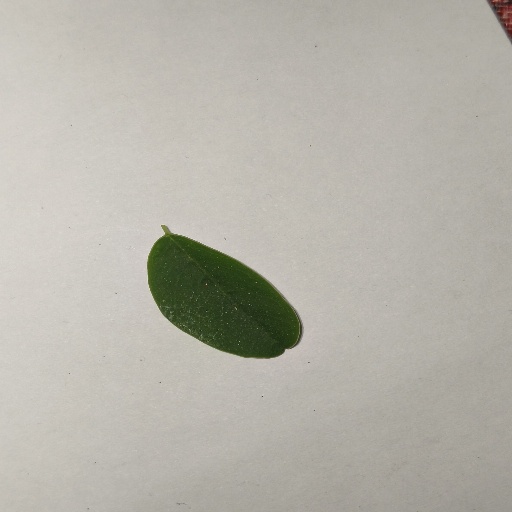
Species: Sojina
Leaf condition: Healthy Leaf